William Robinson Brown

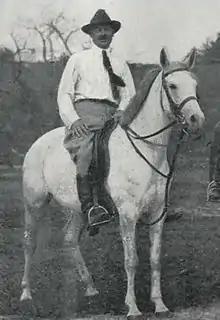
Brown on an Arabian horse, 1919

Brown bought his first Arabian horses in 1910 and founded the Maynesboro Stud near Berlin in 1912. The farm was named after the original settlement in the area, Maynesborough, located in the White Mountains in an area also known as the Great North Woods Region. The main stallion barn, although moved from its original location, has been preserved and restored by the Berlin and Coös County Historical Society, which is also restoring the work horse barns of the Brown Company. On September 15, 2012, the society celebrated the 100th anniversary of the founding of the Maynesboro Stud.